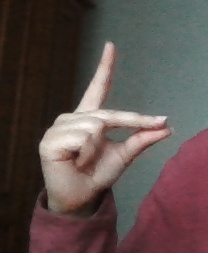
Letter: ta